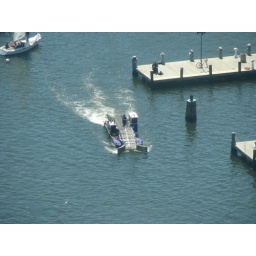
Trash collection boat in the Inner Harbor seen through filthy windows of Baltimore World Trade Center in Maryland